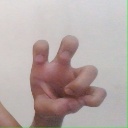
अक्षर: छ